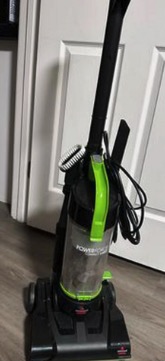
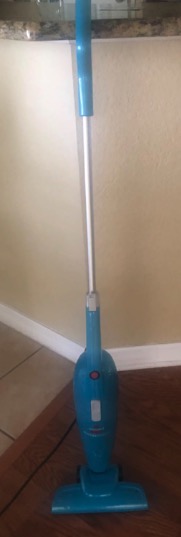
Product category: items_vacuum
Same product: no